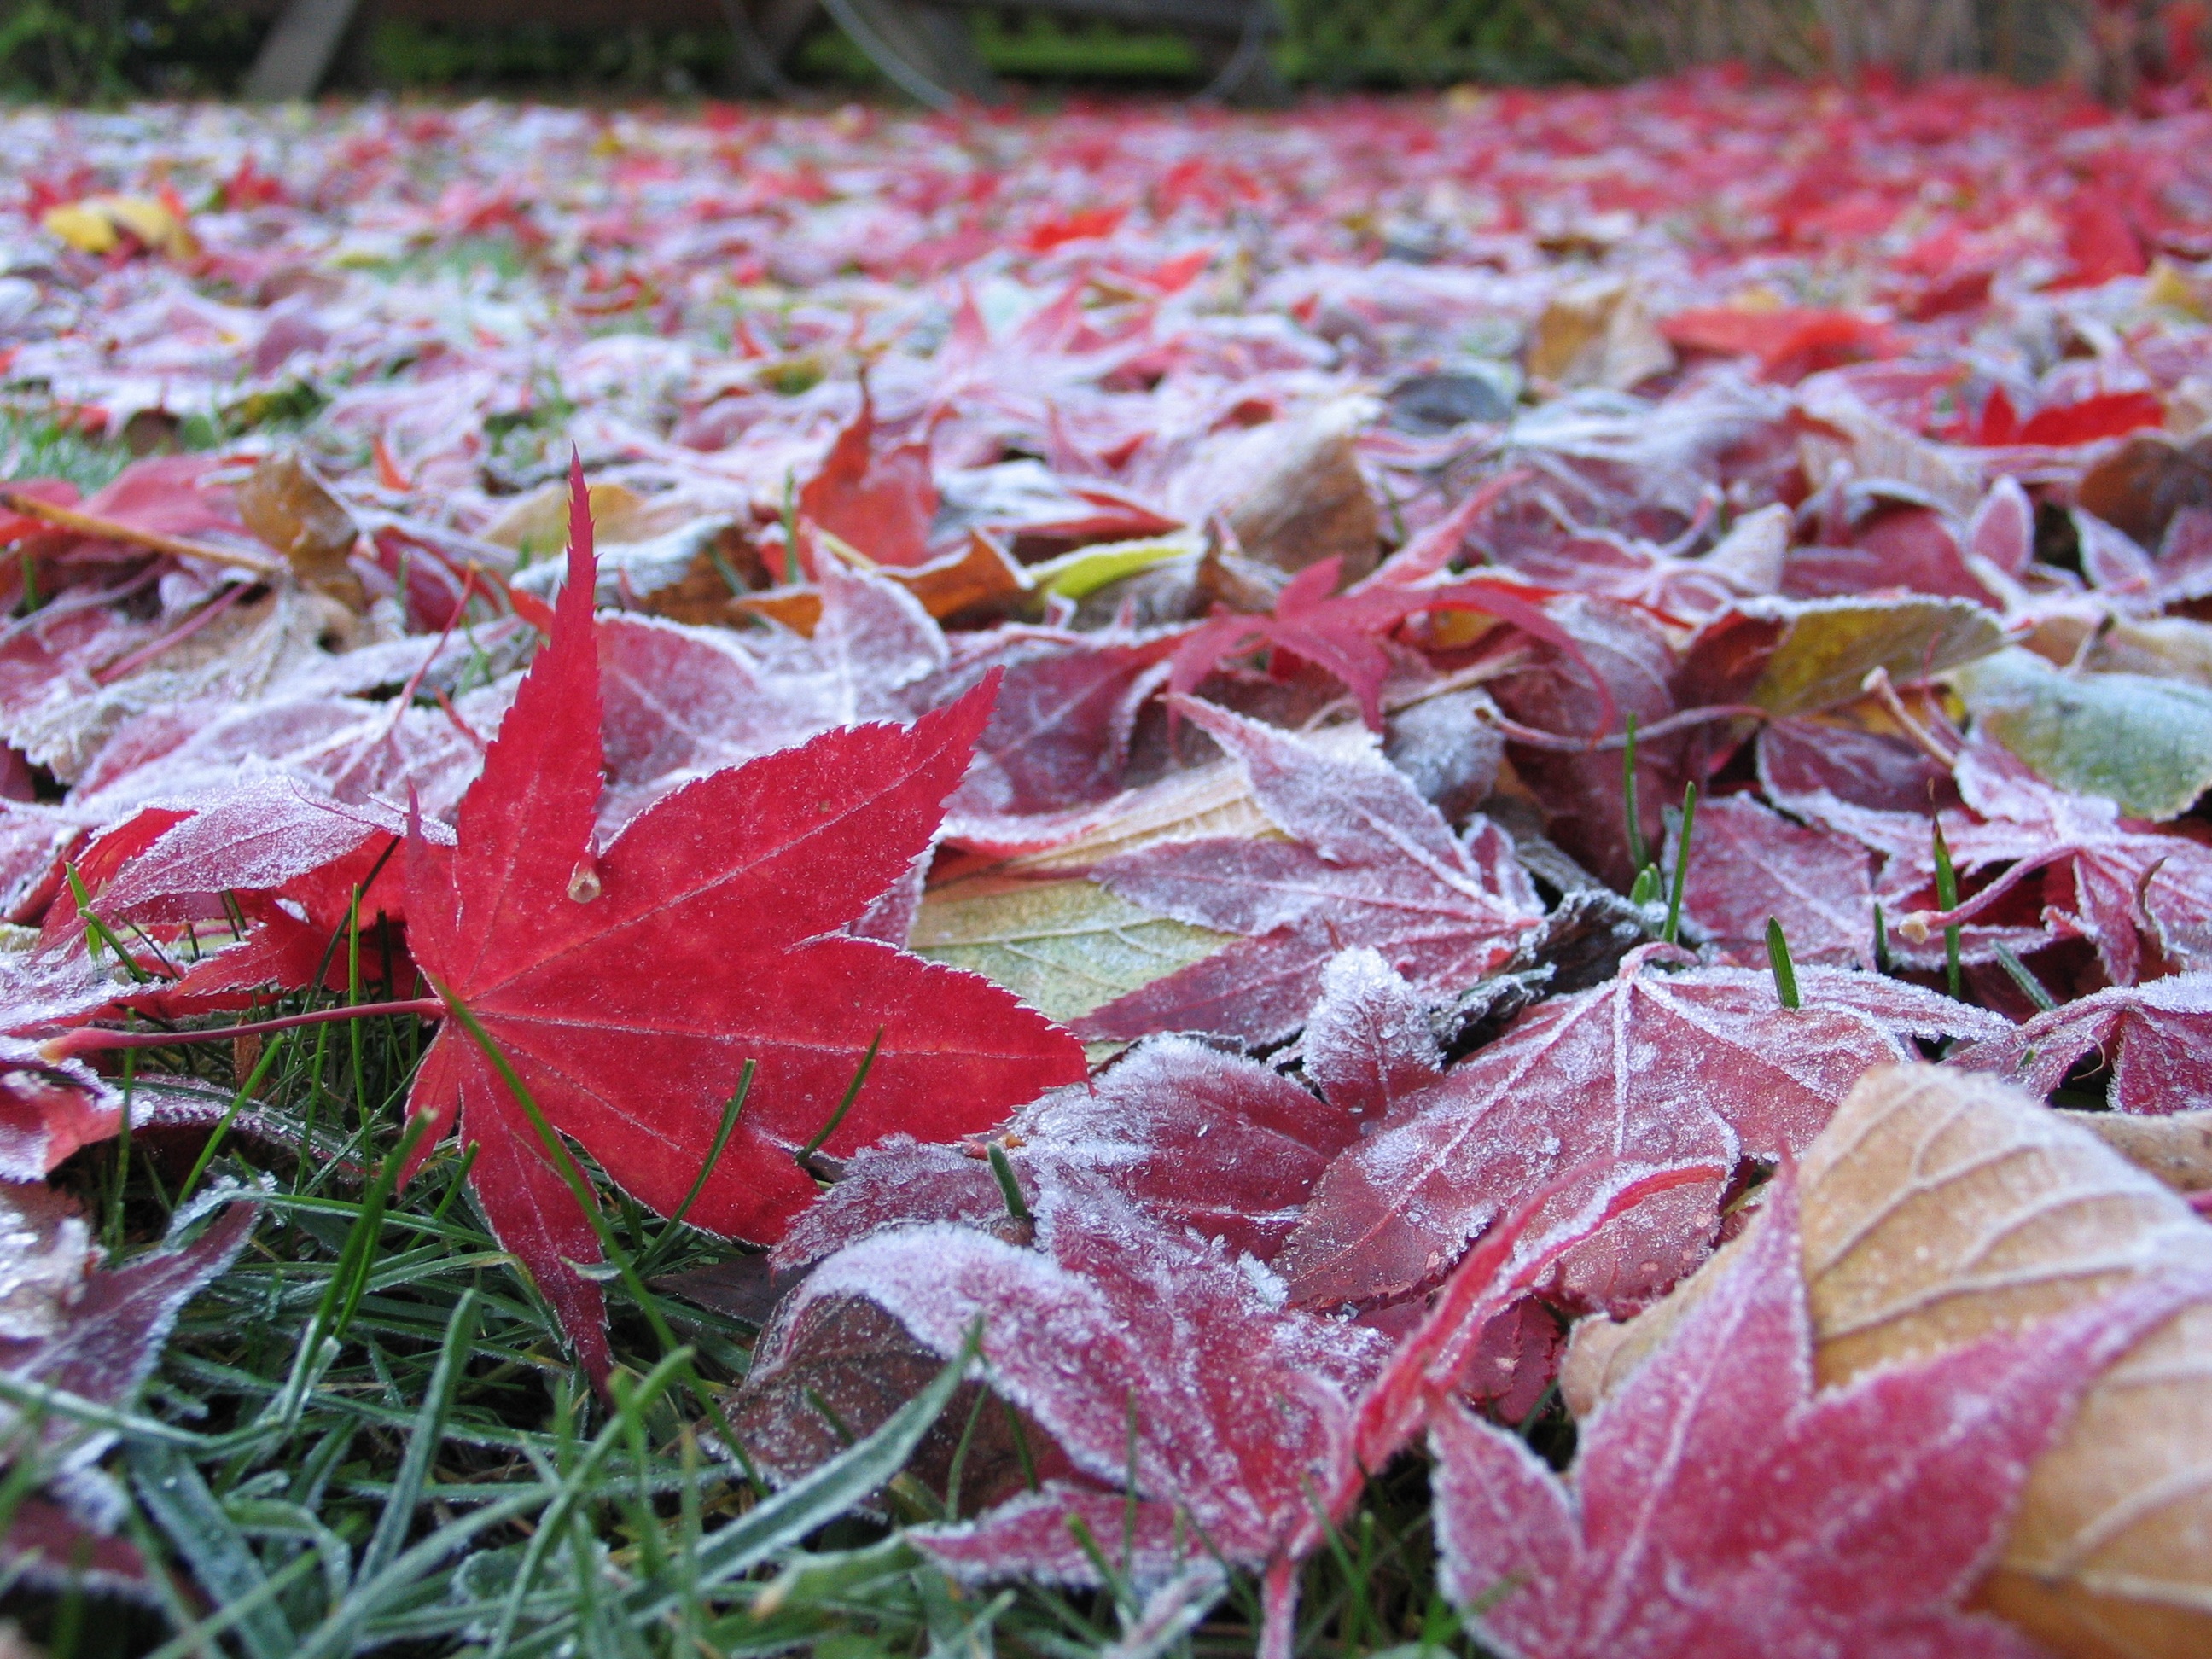
tree, nature, plant, leaf, flower, petal, frost, red, autumn, botany, flora, season, maple, maple tree, maple leaf, stockholm, leann, flowering plant, annual plant, woody plant, land plant